Fable (2004 video game)

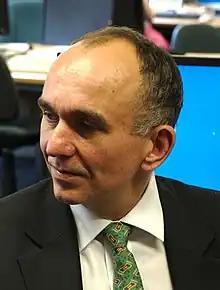
Peter Molyneux enthusiastically promoted "Fable".

"Fable" was the first game developed by Big Blue Box, a satellite studio of Peter Molyneux's Lionhead. Dene and Simon Carter, Big Blue Box's founders, stated that their first project would have to meet several criteria in order to be accepted by game publishers, but that they weren't interested in producing a generic title. To offset the costs of running a fledgling studio, Molyneux proposed Lionhead 'satellites', where Big Blue Box would receive the technology and support of Lionhead so that Big Blue Box could focus on making the game. After some difficulty in finding a willing publisher, Big Blue Box was offered a contract by Microsoft. According to the Carters, they wanted to create a role-playing game like no other: